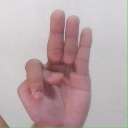
अक्षर: भ